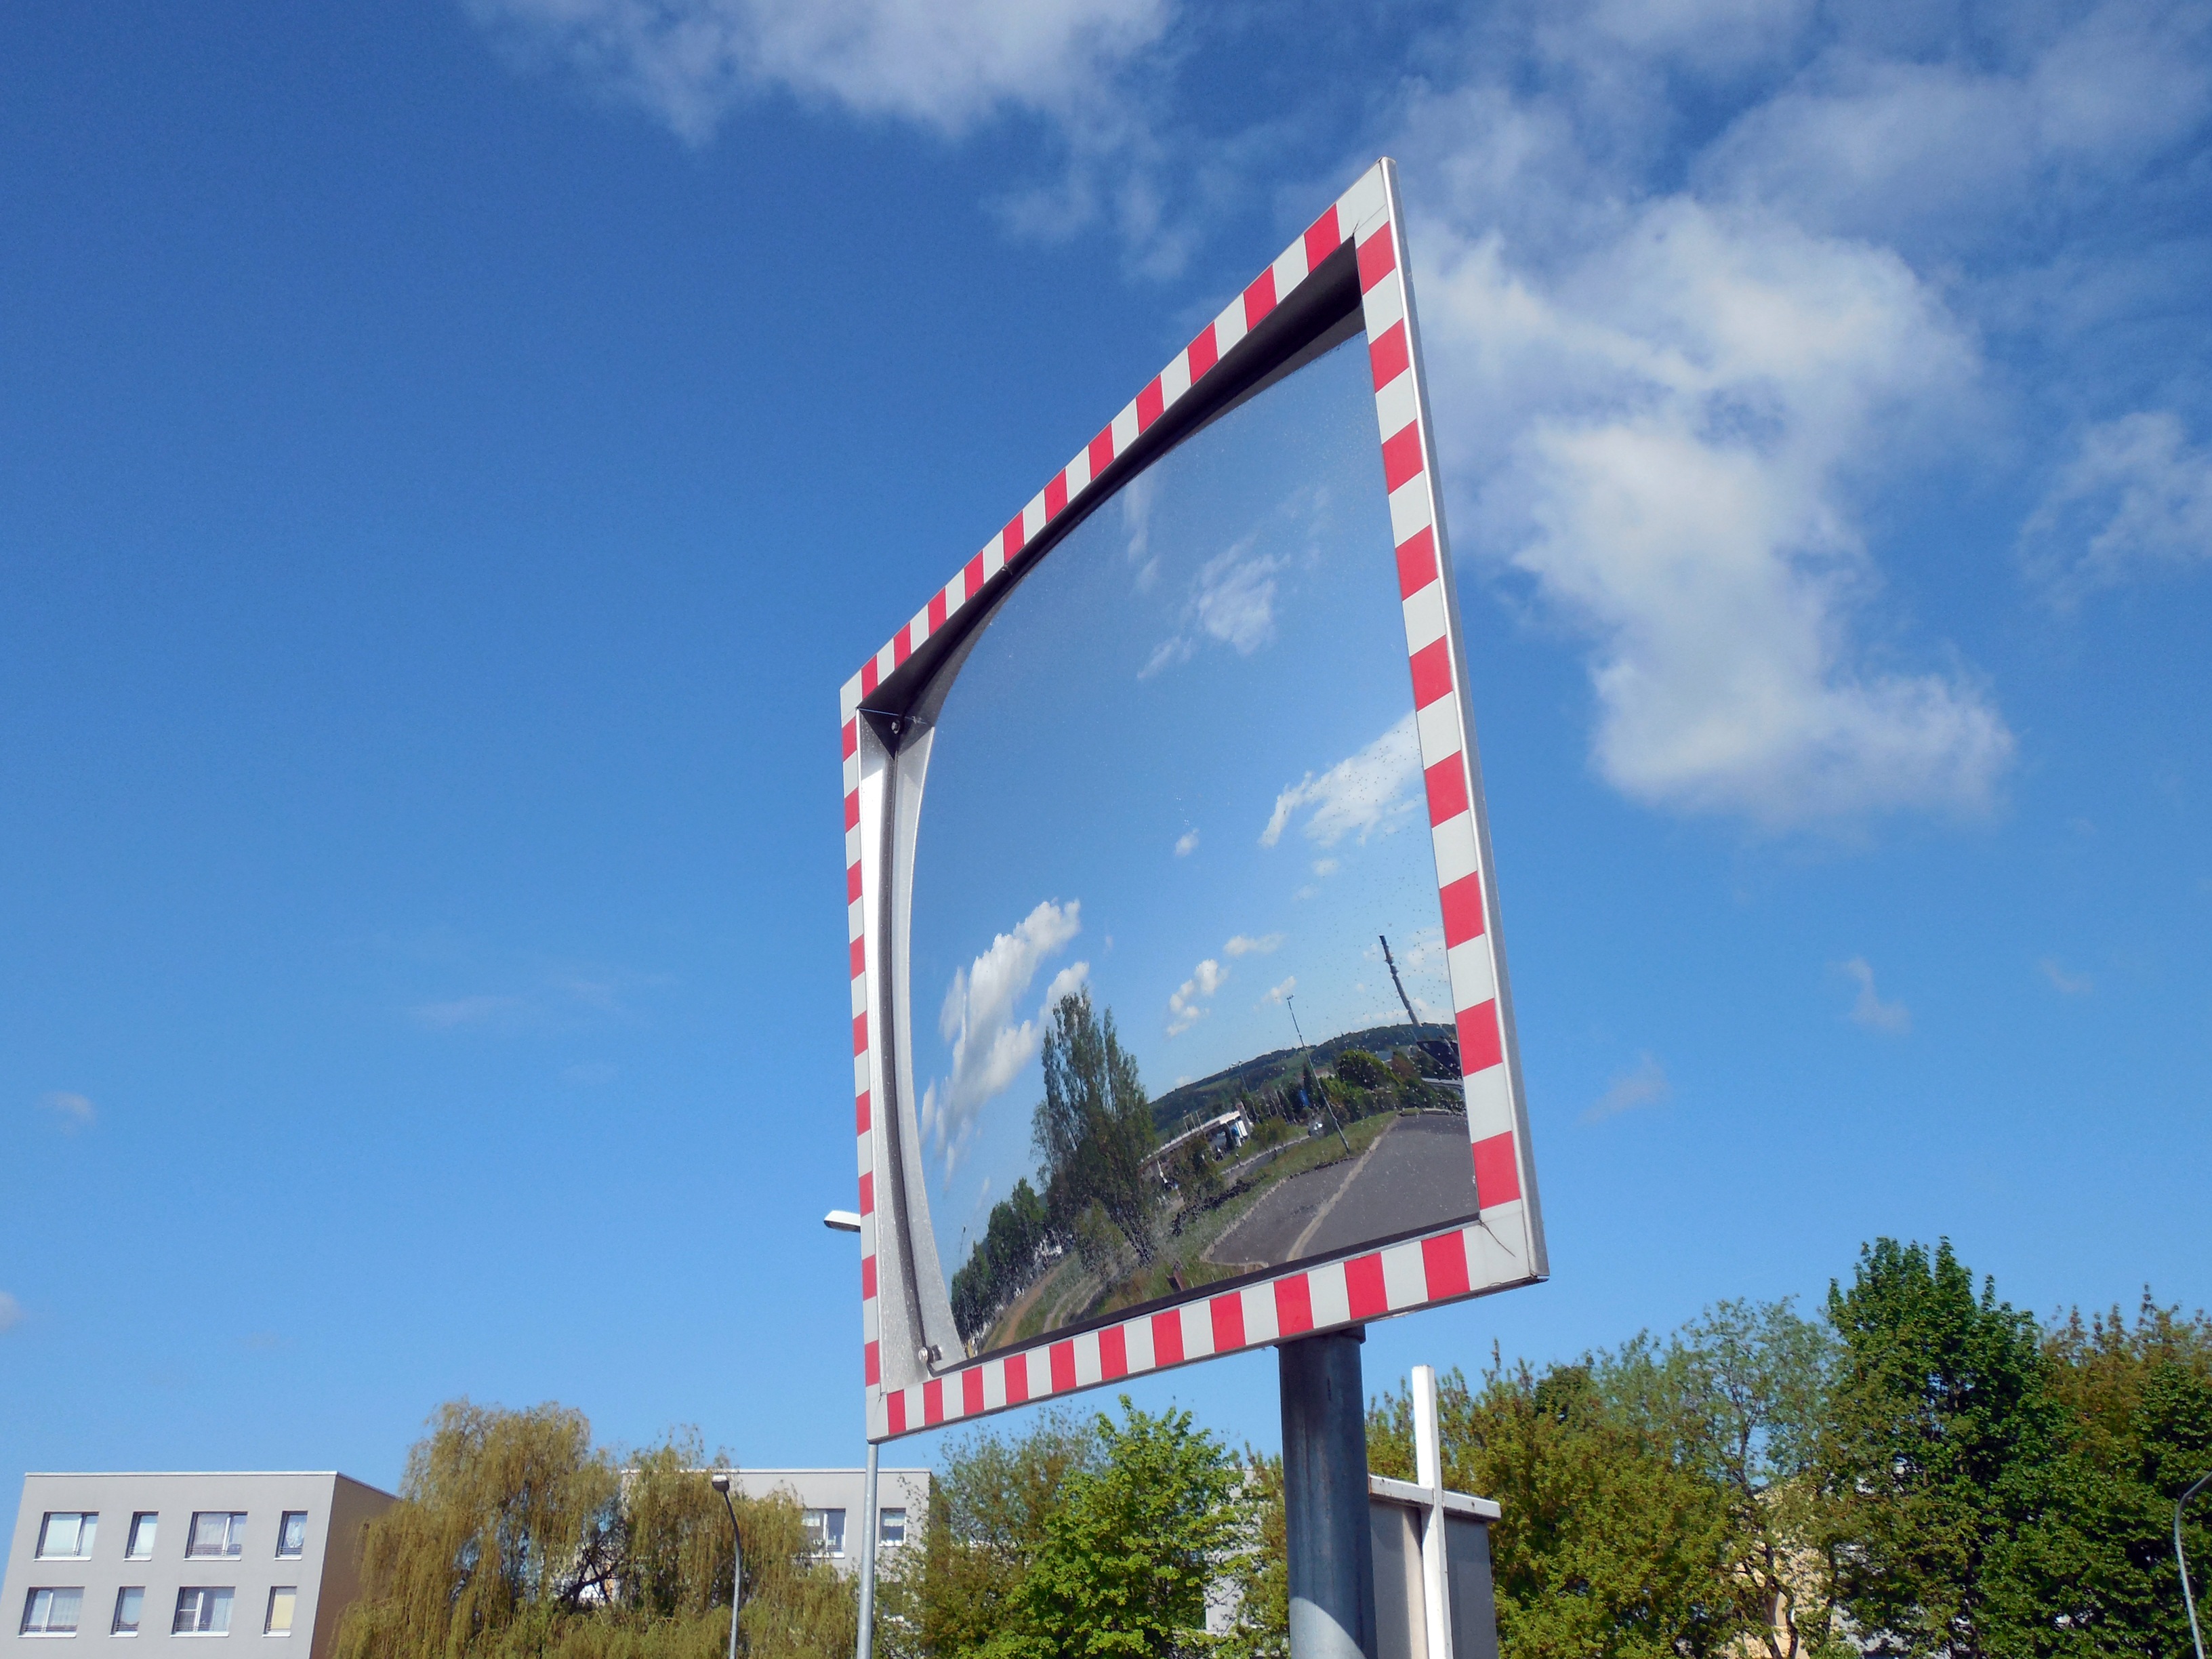
traffic, wind, advertising, sign, flag, signage, mirror, mirroring, traffic mirror, traffic sign